Labyrinth

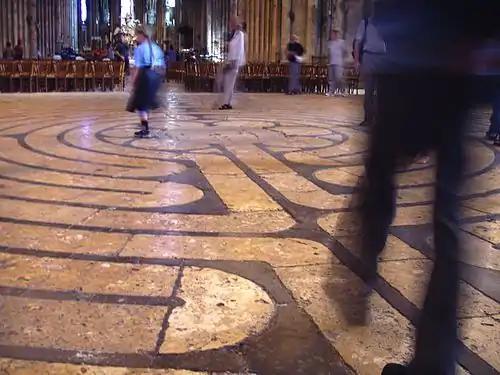
Walking the labyrinth at Chartres Cathedral

Labyrinths have on various occasions been used in Christian tradition as a part of worship. The earliest known example is from a fourth-century pavement at the Basilica of St Reparatus, at Orleansville, Algeria, with the words "Sancta Eclesia" at the center, though it is unclear how it might have been used in worship.